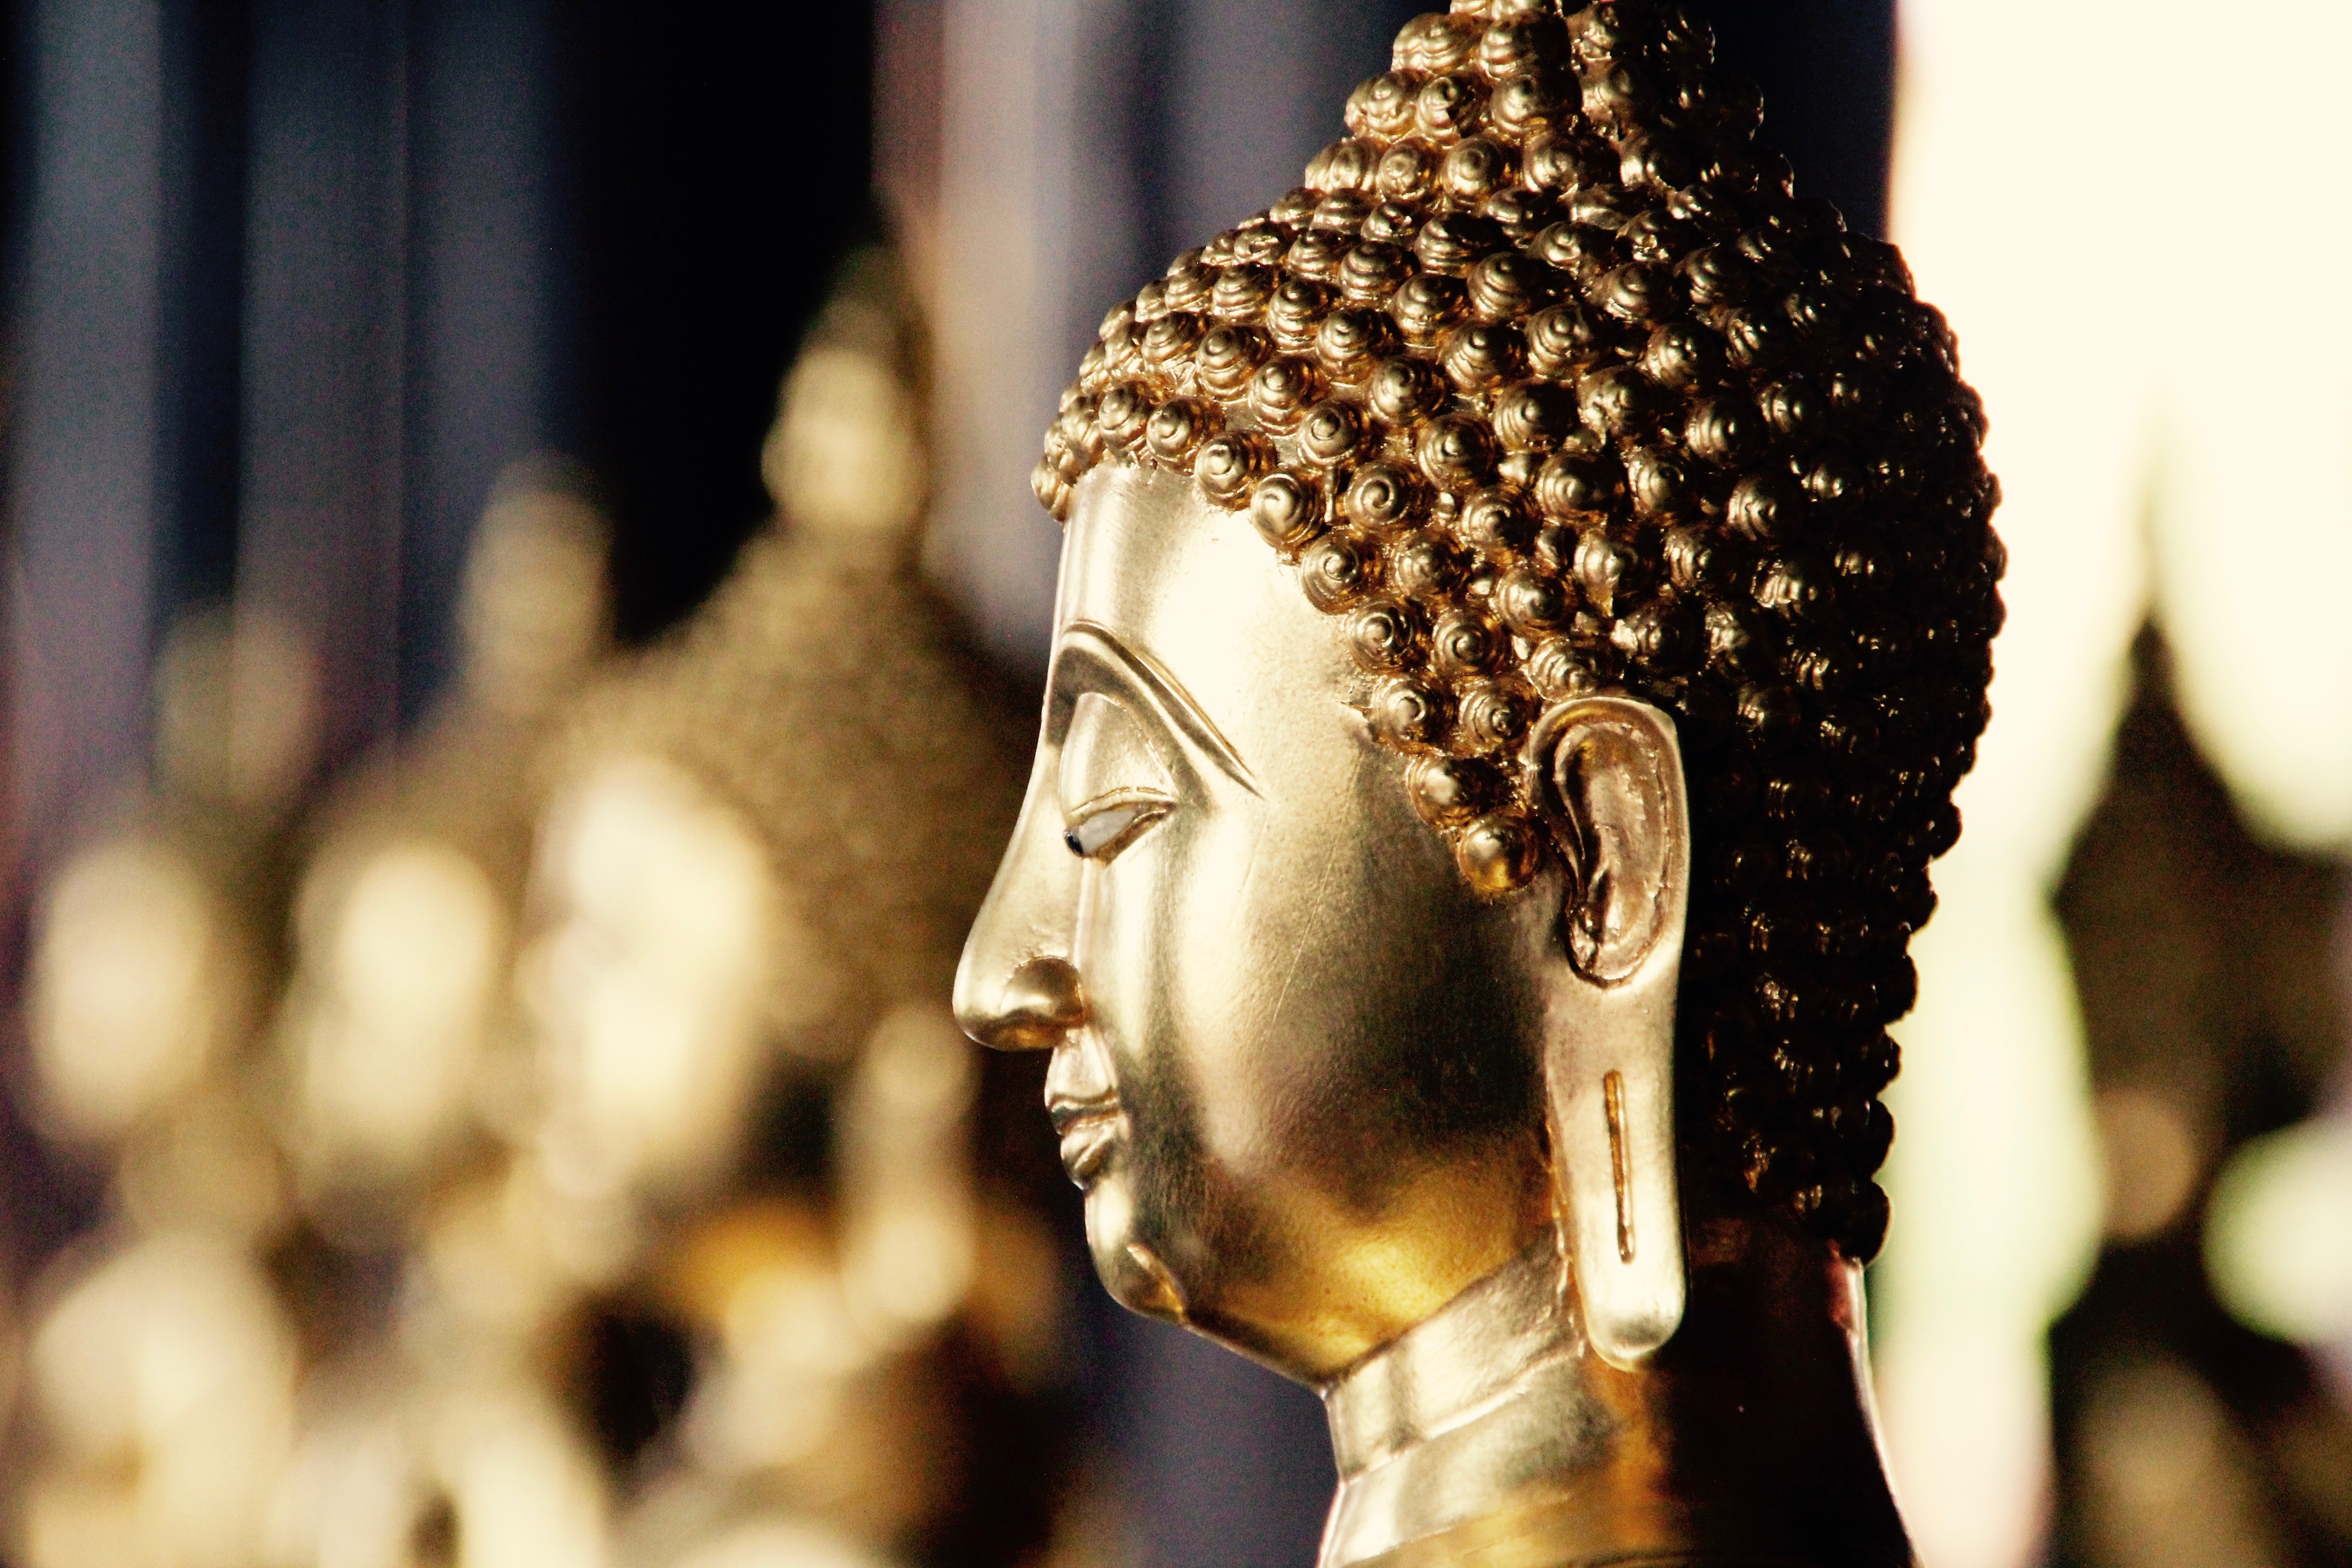
palace, old, monument, statue, buddhist, buddhism, religion, asia, thailand, close up, sculpture, art, figure, meditation, gold, temple, altar, faith, head, shrine, buddha, bangkok, wat, southeast, thai buddha